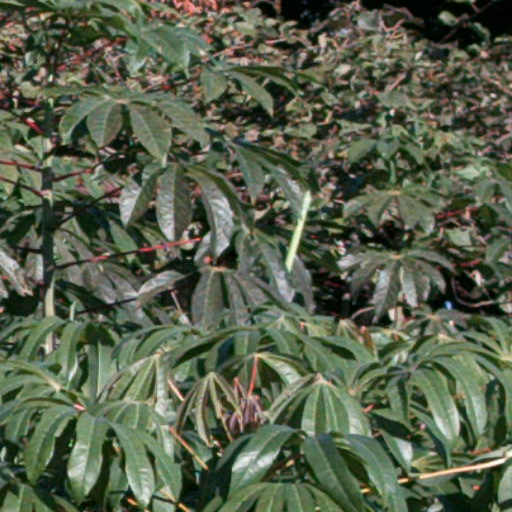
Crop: cassava